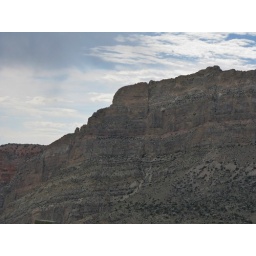
I like the outline of this cliff face and the cleavage in the rock where its starts to plateau.